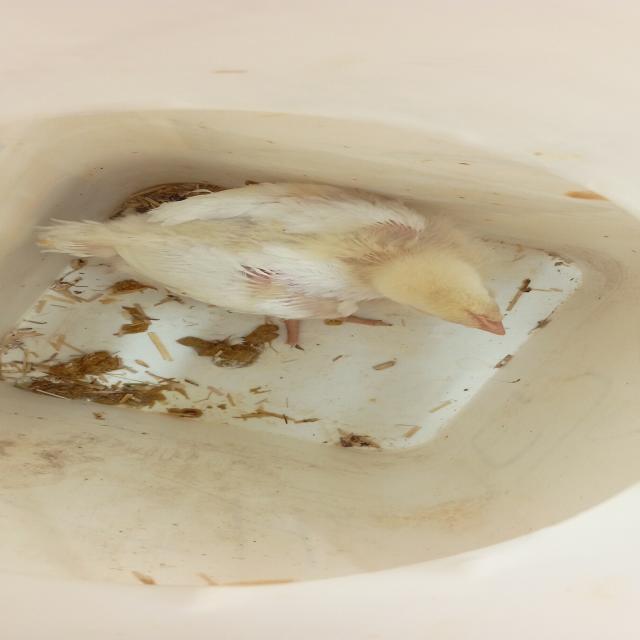
Weight: 546 g